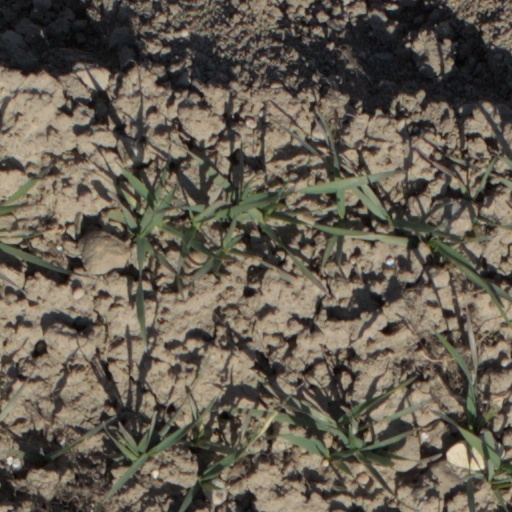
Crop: wheat